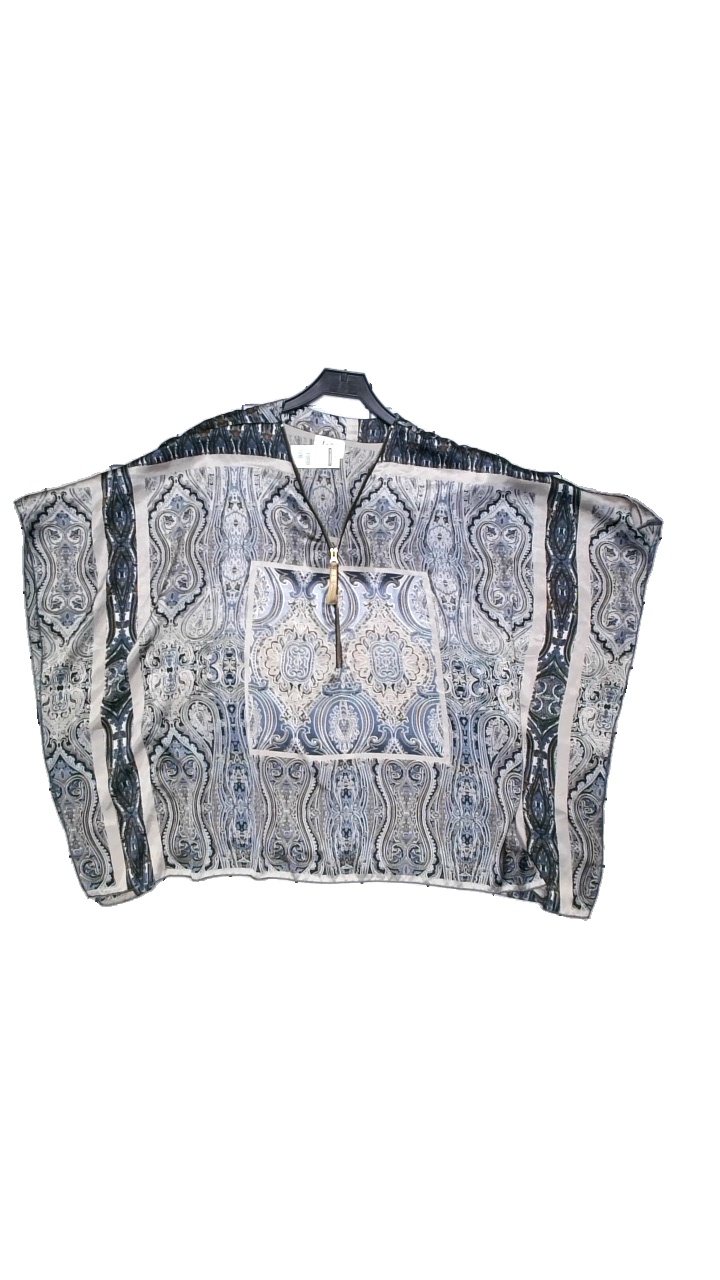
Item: Blouse (Ladies)
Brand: I Say
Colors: Multicolor, Blue, Grey, Brown
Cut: Loose, Oversize
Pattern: Geometric print
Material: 100% polyester
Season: Spring
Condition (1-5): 4
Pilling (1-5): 5
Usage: Reuse
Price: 50-100